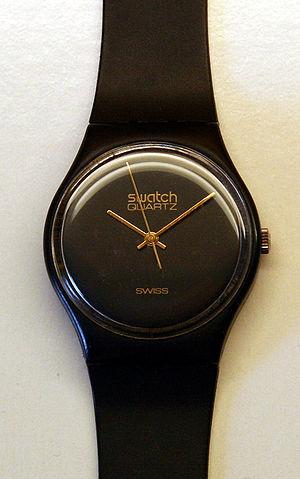
Swatch est la marque d’une ligne de montres-bracelet du Swatch Group, positionné en entrée de gamme. L'emblématique Swatch à quartz a été conçue au début des années 1980 et commercialisée en 1983.